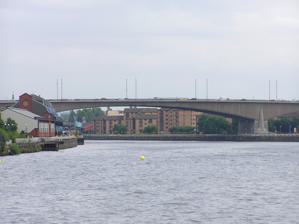
Building: Kingston Bridge, Glasgow
Country: United Kingdom
Year built: 1969
Bridge in Glasgow, Scotland Kingston Bridge Kingston Bridge, looking eastward up the River Clyde . Coordinates 55°51′19″N 4°16′12″W / 55.85528°N 4.27000°W / 55.85528; -4.27000 Carries Motor vehicles only (motorway bridge) Crosses River Clyde Locale Glasgow , Scotland Official name Kingston Bridge Characteristics Design Balanced cantilever with triple-cell segmented prestressed concrete box girders Designer: William Fairhurst Contractor: Logan- Marples Ridgway Width Dual five-lane carriageway each carriageway: 21 metres (69 ft) Longest span 143 m (470 ft) (side spans 62.5 m) History Opened 26 June 1970 ( 54 years ago) Statistics Daily traffic 150,000 vehicles Toll Free Location The Kingston Bridge is a balanced cantilever dual-span ten lane road bridge made of triple-cell segmented prestressed concrete box girders crossing the River Clyde in Glasgow , Scotland. Carrying the M8 motorway through the city centre, the Kingston Bridge is one of the busiest bridges in Europe, carrying around 150,000 vehicles every day. History The bridge was first proposed in 1945 as part of the Glasgow Inner Ring Road scheme. After feasibility studies were carried out, William Fairhurst was appointed consulting engineer for the design of the bridge and its approaches and on 15 May 1967 construction began. Construction was a joint venture between Duncan Logan (Construction) Ltd. and Marples Ridgway . The eventual cost was £2.4m excluding the approach viaducts (or around £11m in total). On 26 June 1970 Kingston Bridge was opened by Queen Elizabeth the Queen Mother. The erstwhile Kingston Dock which was located on the south bank of the river was closed to allow for construction of the bridge. It had been completed in 1867 between Windmillcroft Quay and the former headquarters of the Scottish Co-operative Wholesale Society on Morrison Street, adjacent to where the bridge now stands. It was Glasgow's first enclosed dock. The dock was eventually closed to navigation in 1966, when work began on the construction of the Kingston Bridge; the basin was subsequently filled in and housing built on the site. At the time of construction, however, the Clyde Port Authority still insisted that the bridge have a clearance height of 18 m (60 ft) in order to allow dredgers to go upstream as far as the King George V Bridge . When opened by Queen Elizabeth the Queen Mother in 1970, the bridge was designed to handle 120,000 vehicles a day. By 1990, the sheer excess volume and weight of traffic, combined with poor design and flaws in construction, resulted in serious structural deterioration. A decade-long repair and renovation programme was initiated to repair and strengthen the bridge. These repairs have involved strengthening the quay walls and jacking-up the 52,000- tonne deck of the bridge, while still operational, to allow the construction of new supporting piers , before lowering the bridge back onto the new, more robust supports. It was described by the contractor, Balfour Beatty , as one of the most ambitious civil engineering projects to take place in the city. Indeed, the operation involved 128 hydraulic jacks, making it the biggest ever bridge lift, qualifying for the Guinness Book of Records . A longer-term attempt to solve the problem of chronic congestion is the M74 northern extension, to act as the southern flank of the unbuilt Glasgow Inner Ring Road first planned in the 1960s. The existing "ski ramp" where the Inner Ring was intended to continue on has remained unused; the extended M74 meets the M8 secondary carriageways a few hundred metres further south at Scotland Street. This change of plan from the Scottish Executive was because of the Kingston Bridge's inability to handle an increase in traffic: the thinking was that the increased traffic from the new road would not then go straight over the bridge and would enable traffic from the south east, heading west to Ayrshire , Glasgow International Airport , Glasgow Prestwick Airport , or the docks at Greenock , Hunterston and Braehead , to bypass the Glasgow city centre section of the M8. At the Public Inquiry into the road scheme, critics countered that this would mean an increase in ground-level traffic in the Tradeston area as commuters attempted to gain access to the bridge's access ramps. Prior to the M74 completion, a solution to the congestion problems was the Clyde Arc or "Squinty Bridge", which opened in September 2006 – this route was expected to take at least some of the local short-distance traffic away from the Kingston. The M74 extension opened on 28 June 2011. There is a dubious urban myth that the fourth man in the Williamwood bank robbery , Archie McGeachy, is buried in the pillars of the bridge. It features  in the music video for the Simple Minds single " Speed Your Love to Me ". The bridge's 50th anniversary took place in 2020; at the end of that year it was listed at Category C by Historic Environment Scotland as a "significant – albeit controversial – infrastructure project which transformed the city of Glasgow... also has special architectural interest". Location The name of the bridge refers to the Kingston area on the south of the river. The bridge connects Anderston and the city centre at Junction 18/19 with Kingston , Tradeston and the Gorbals at Junction 20. It consists of two parallel spans, each 21 m (68 ft) wide, with each supporting a five lane deck. The eastern span carries southbound traffic and the western span carries northbound traffic over the river. The approaches to the bridge are also linked with many junctions of their own, including major city centre ramps and the M77 , that are two lanes wide. The outer spandrels of the bridge are clad with exposed- aggregate panels showing vertical joints. References